Answer in natural language. Considering the relative positions, is dark wood low dresser, six drawers (marked B) above or below blue colour bed (marked A)? Choose between the following options: above or below
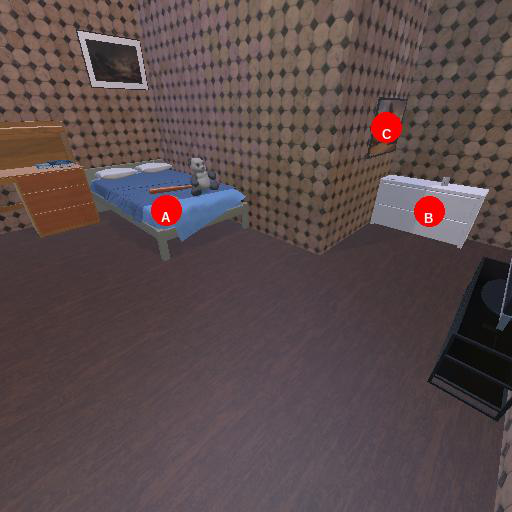
<answer>below</answer>